Ced-12

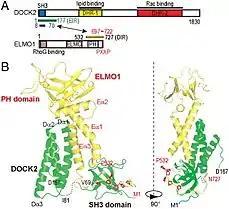

The "ced-12" gene codes for an 82kDa large protein, which spans 731 amino acids in length. It is found on chromosome 2 on the L-arm in "Drosophila", and on chromosome I in "C. elegans".